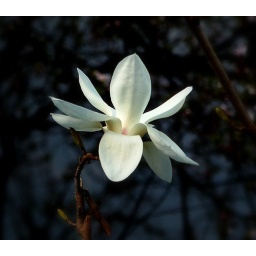
The white magnolia flower is in full bloom now.Taken on Houhai, Beijing.